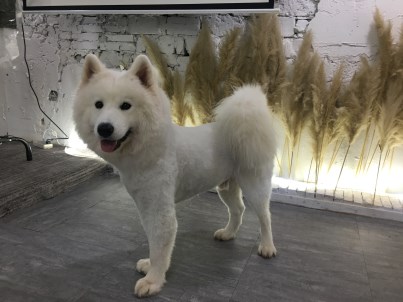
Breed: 2192-n000088-Samoyed